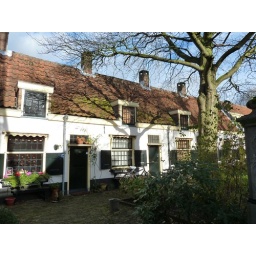
Vandaag een nostalgische wandeling gemaakt door Haarlem. Jeugd sentiment. Hier een foto van het hofje in de Barrevoetestraat.